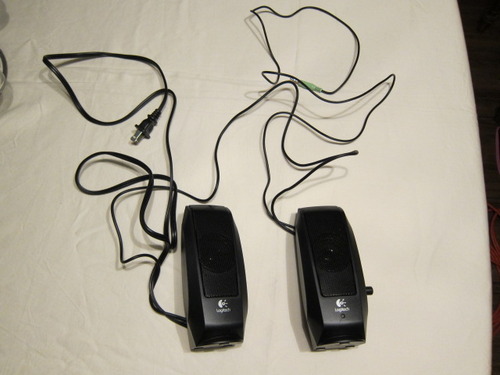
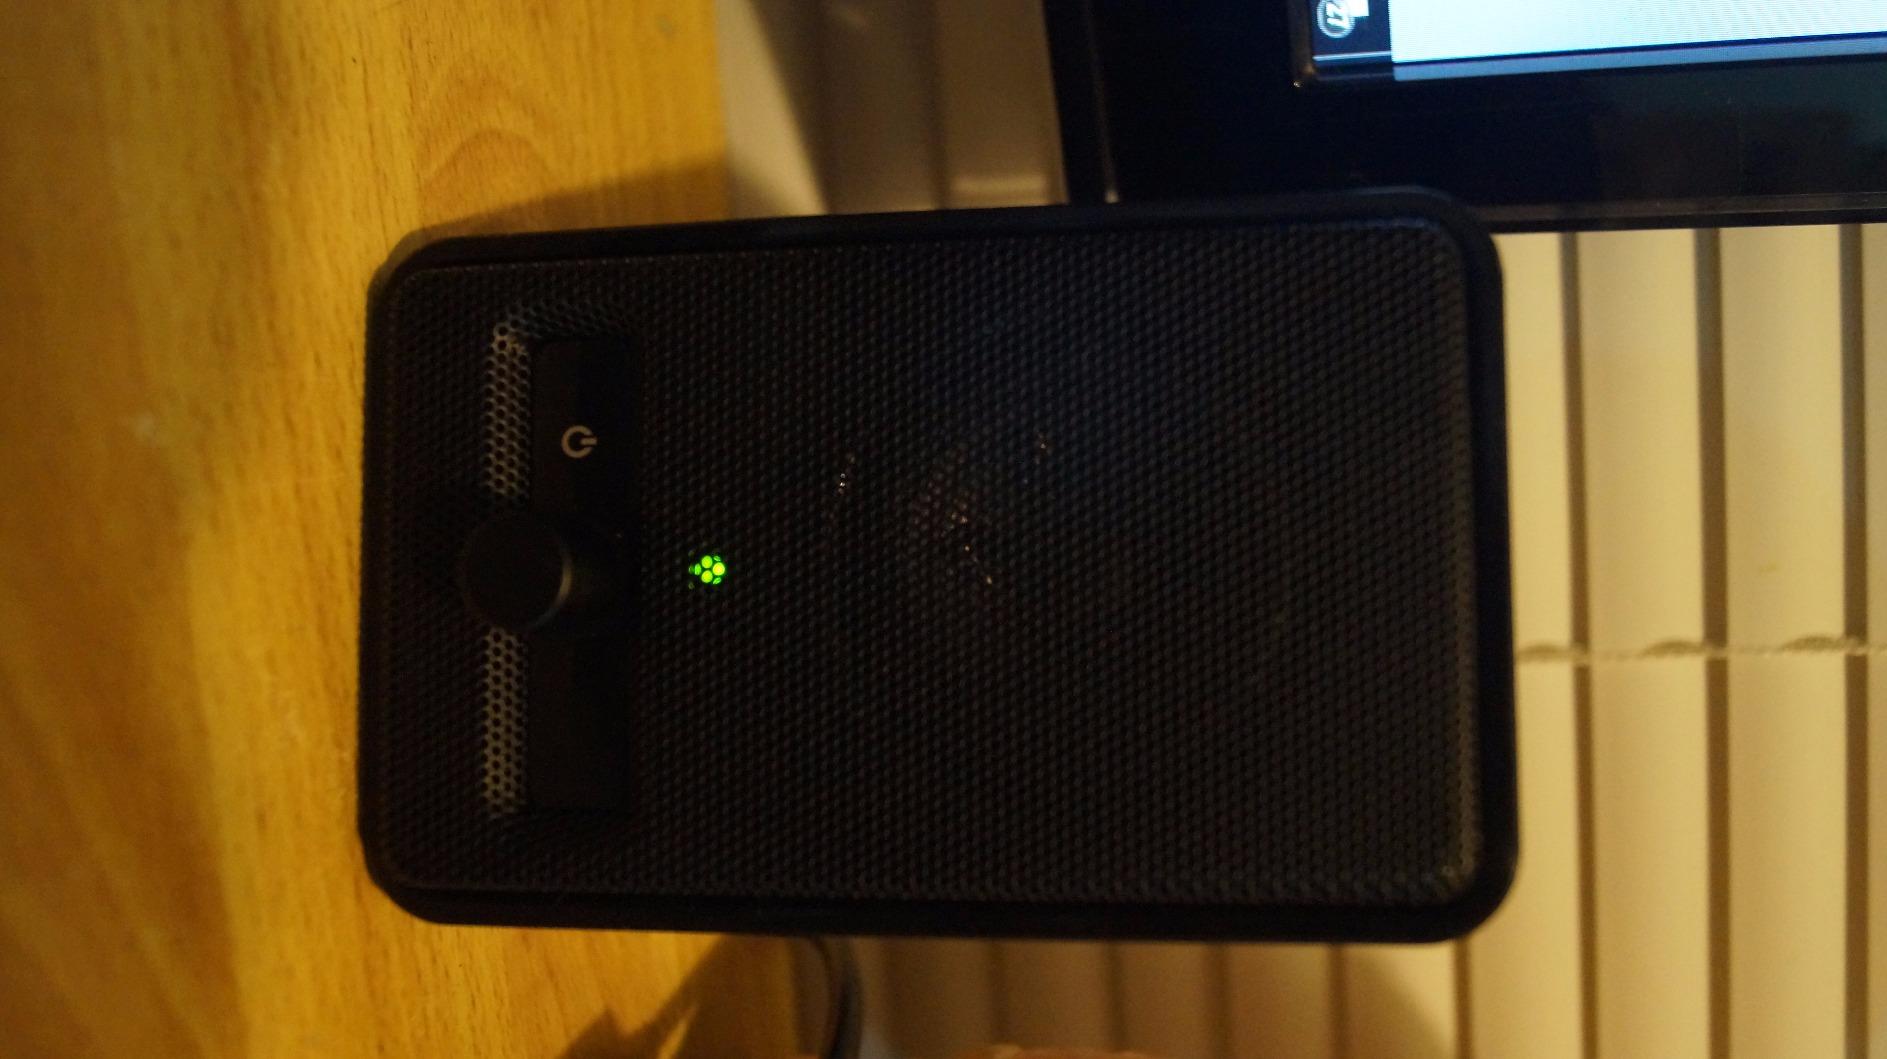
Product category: speaker
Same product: no